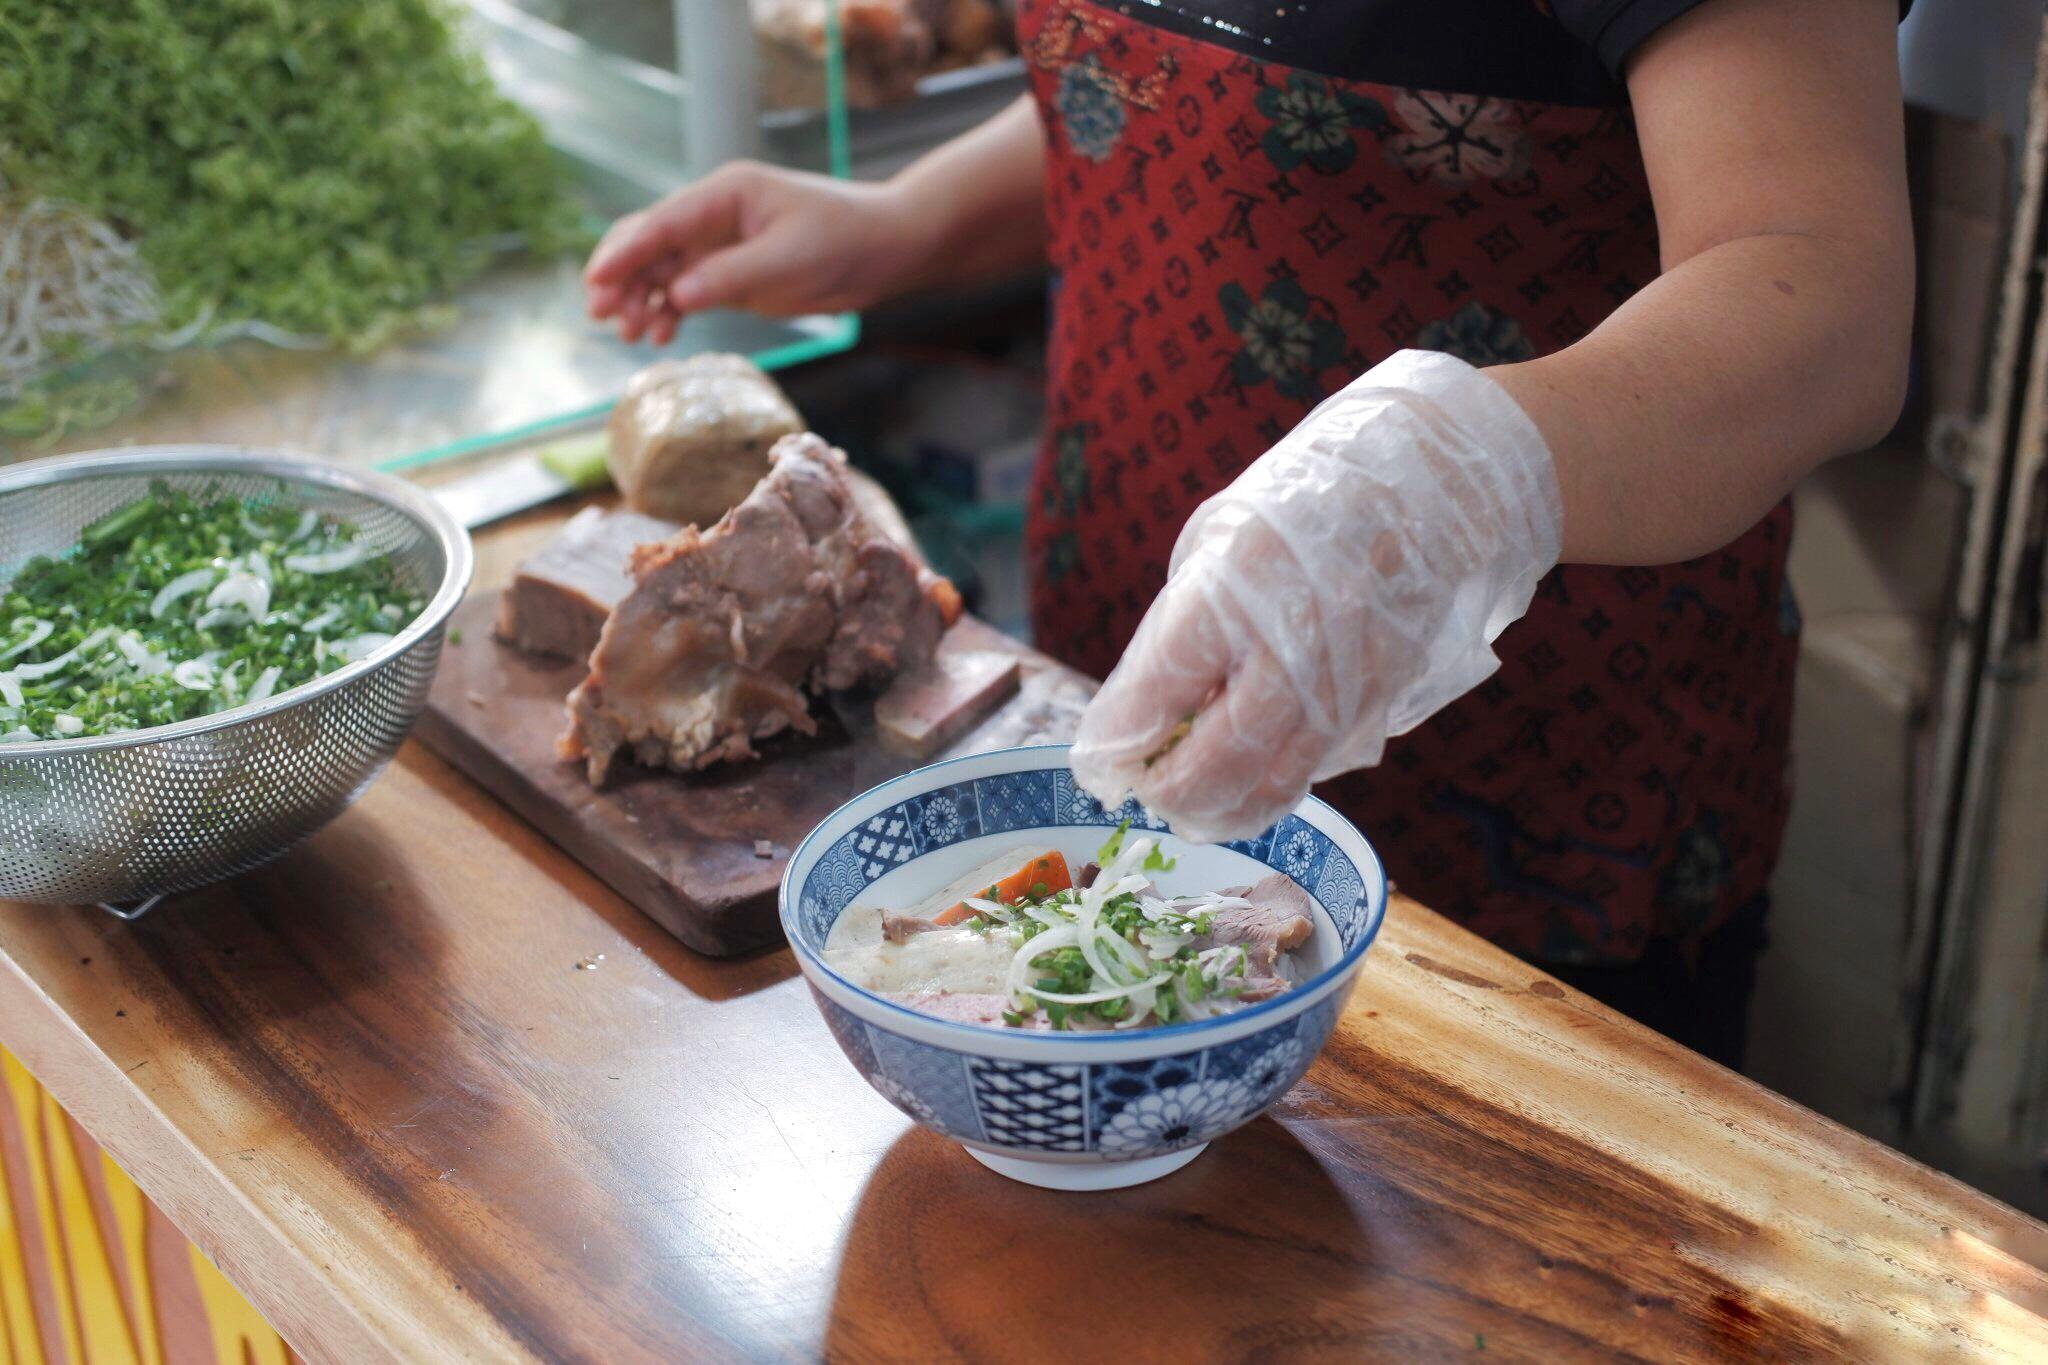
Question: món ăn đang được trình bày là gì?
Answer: món phở đang được trình bày